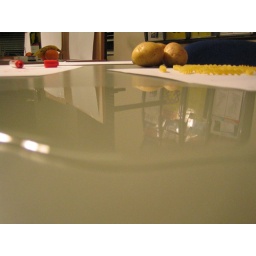
The lake of water on the table top, caused by far too much water pouring!